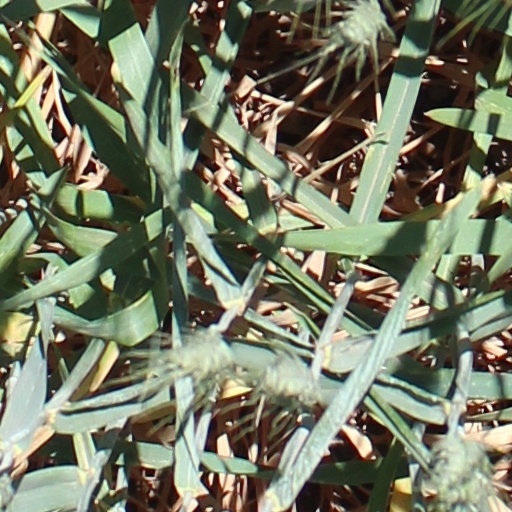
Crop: wheat